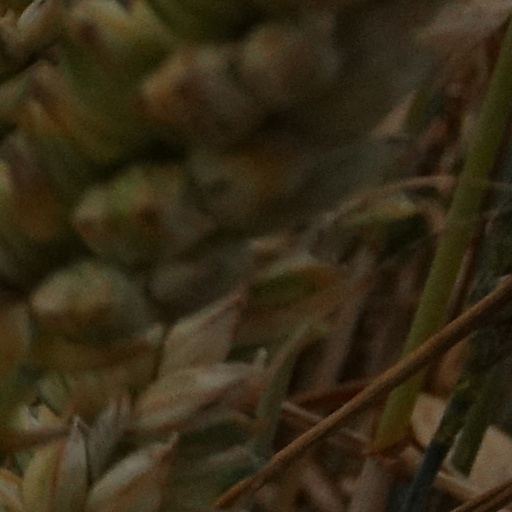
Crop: wheat